John McCallum

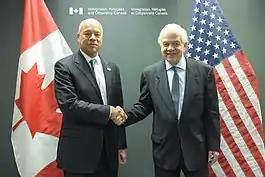
McCallum meets with U.S. Secretary of Homeland Security Jeh Johnson in Ottawa on 27 October 2016.

When the Liberals were returned to power in November 2015, McCallum was appointed Minister of Immigration, Refugees and Citizenship in the 29th Canadian Ministry of Justin Trudeau. He was one of six members of the new cabinet with previous cabinet experience, and was listed in an order-in-council as the fourth-in-line to act in the event of the prime minister being unable to perform his duty, reflecting his standing as the cabinet members with the fourth longest tenure as a member of the Queen's Privy Council. As Immigration Minister, he oversaw the intake of Syrian refugees during the Syrian refugee crisis.